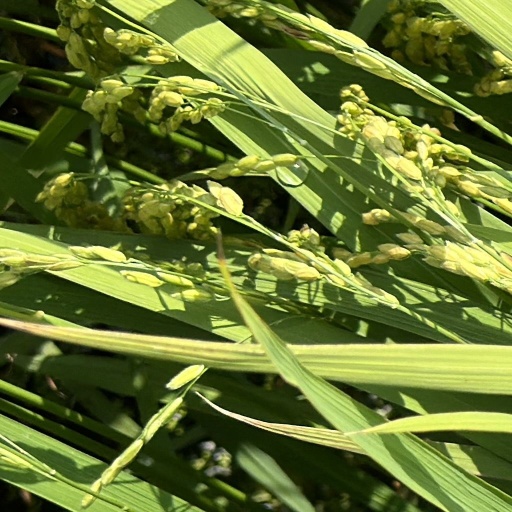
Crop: rice